1997 British Touring Car Championship

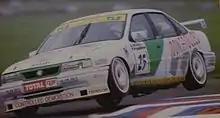
Jamie Wall contesting the championship in a Vauxhall Cavalier

The 1997 Auto Trader RAC British Touring Car Championship was won by Alain Menu of the Williams Renault Dealer Racing team, driving a Renault Laguna. Menu dominated the year, setting a record of 12 wins during the season. The runner up was Frank Biela of Audi Sport UK in an Audi A4 Quattro. Third place was Menu's teammate, Jason Plato. In the independent class the championship was won by Robb Gravett in a Honda Accord.